Aluma

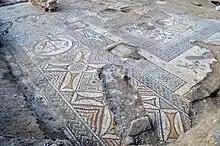
Byzantine mosaic floor in Aluma

The village was established in 1965 as a youth village named Hazon Yehezkel by a group called "Mosadot Hinukh Ezuri" (lit. "Institute for Regional Education"), made up of young members of Agudat Yisrael. It was built on the ruins of the depopulated Palestinian village of Hatta. In 1996 the Ministry of Interior granted the village municipal council status and renamed it Aluma.